Better Oblivion Community Center

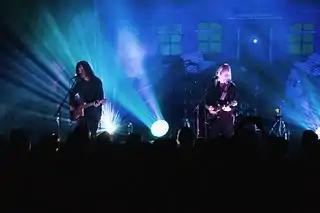
Better Oblivion Community Center at the Showbox Theater in Seattle in 2019

The duo released "Better Oblivion Community Center" on January 24, 2019, through Dead Oceans to generally positive reviews. The album was teased with "cryptic brochures" and a phone hotline, but was released with only a day of official notice and featured no promotional singles beforehand, which Bridgers explains was an effort to avoid people "[making] assumptions about what the entire record sounds like", since the songs are each so different.